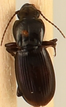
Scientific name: Pterostichus restrictus
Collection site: Niwot Ridge NEON (NIWO), plot NIWO_001